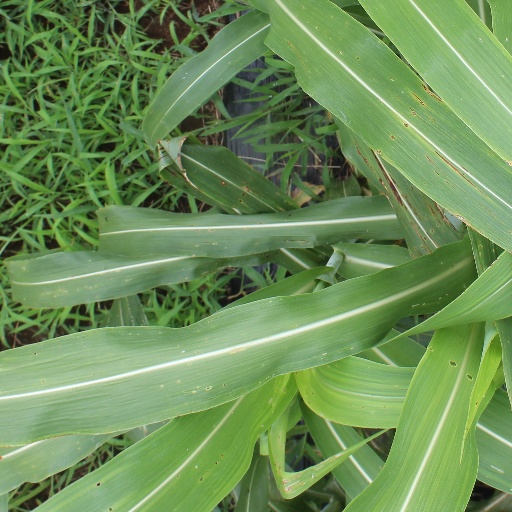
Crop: sorghum